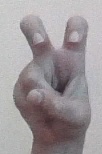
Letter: toot